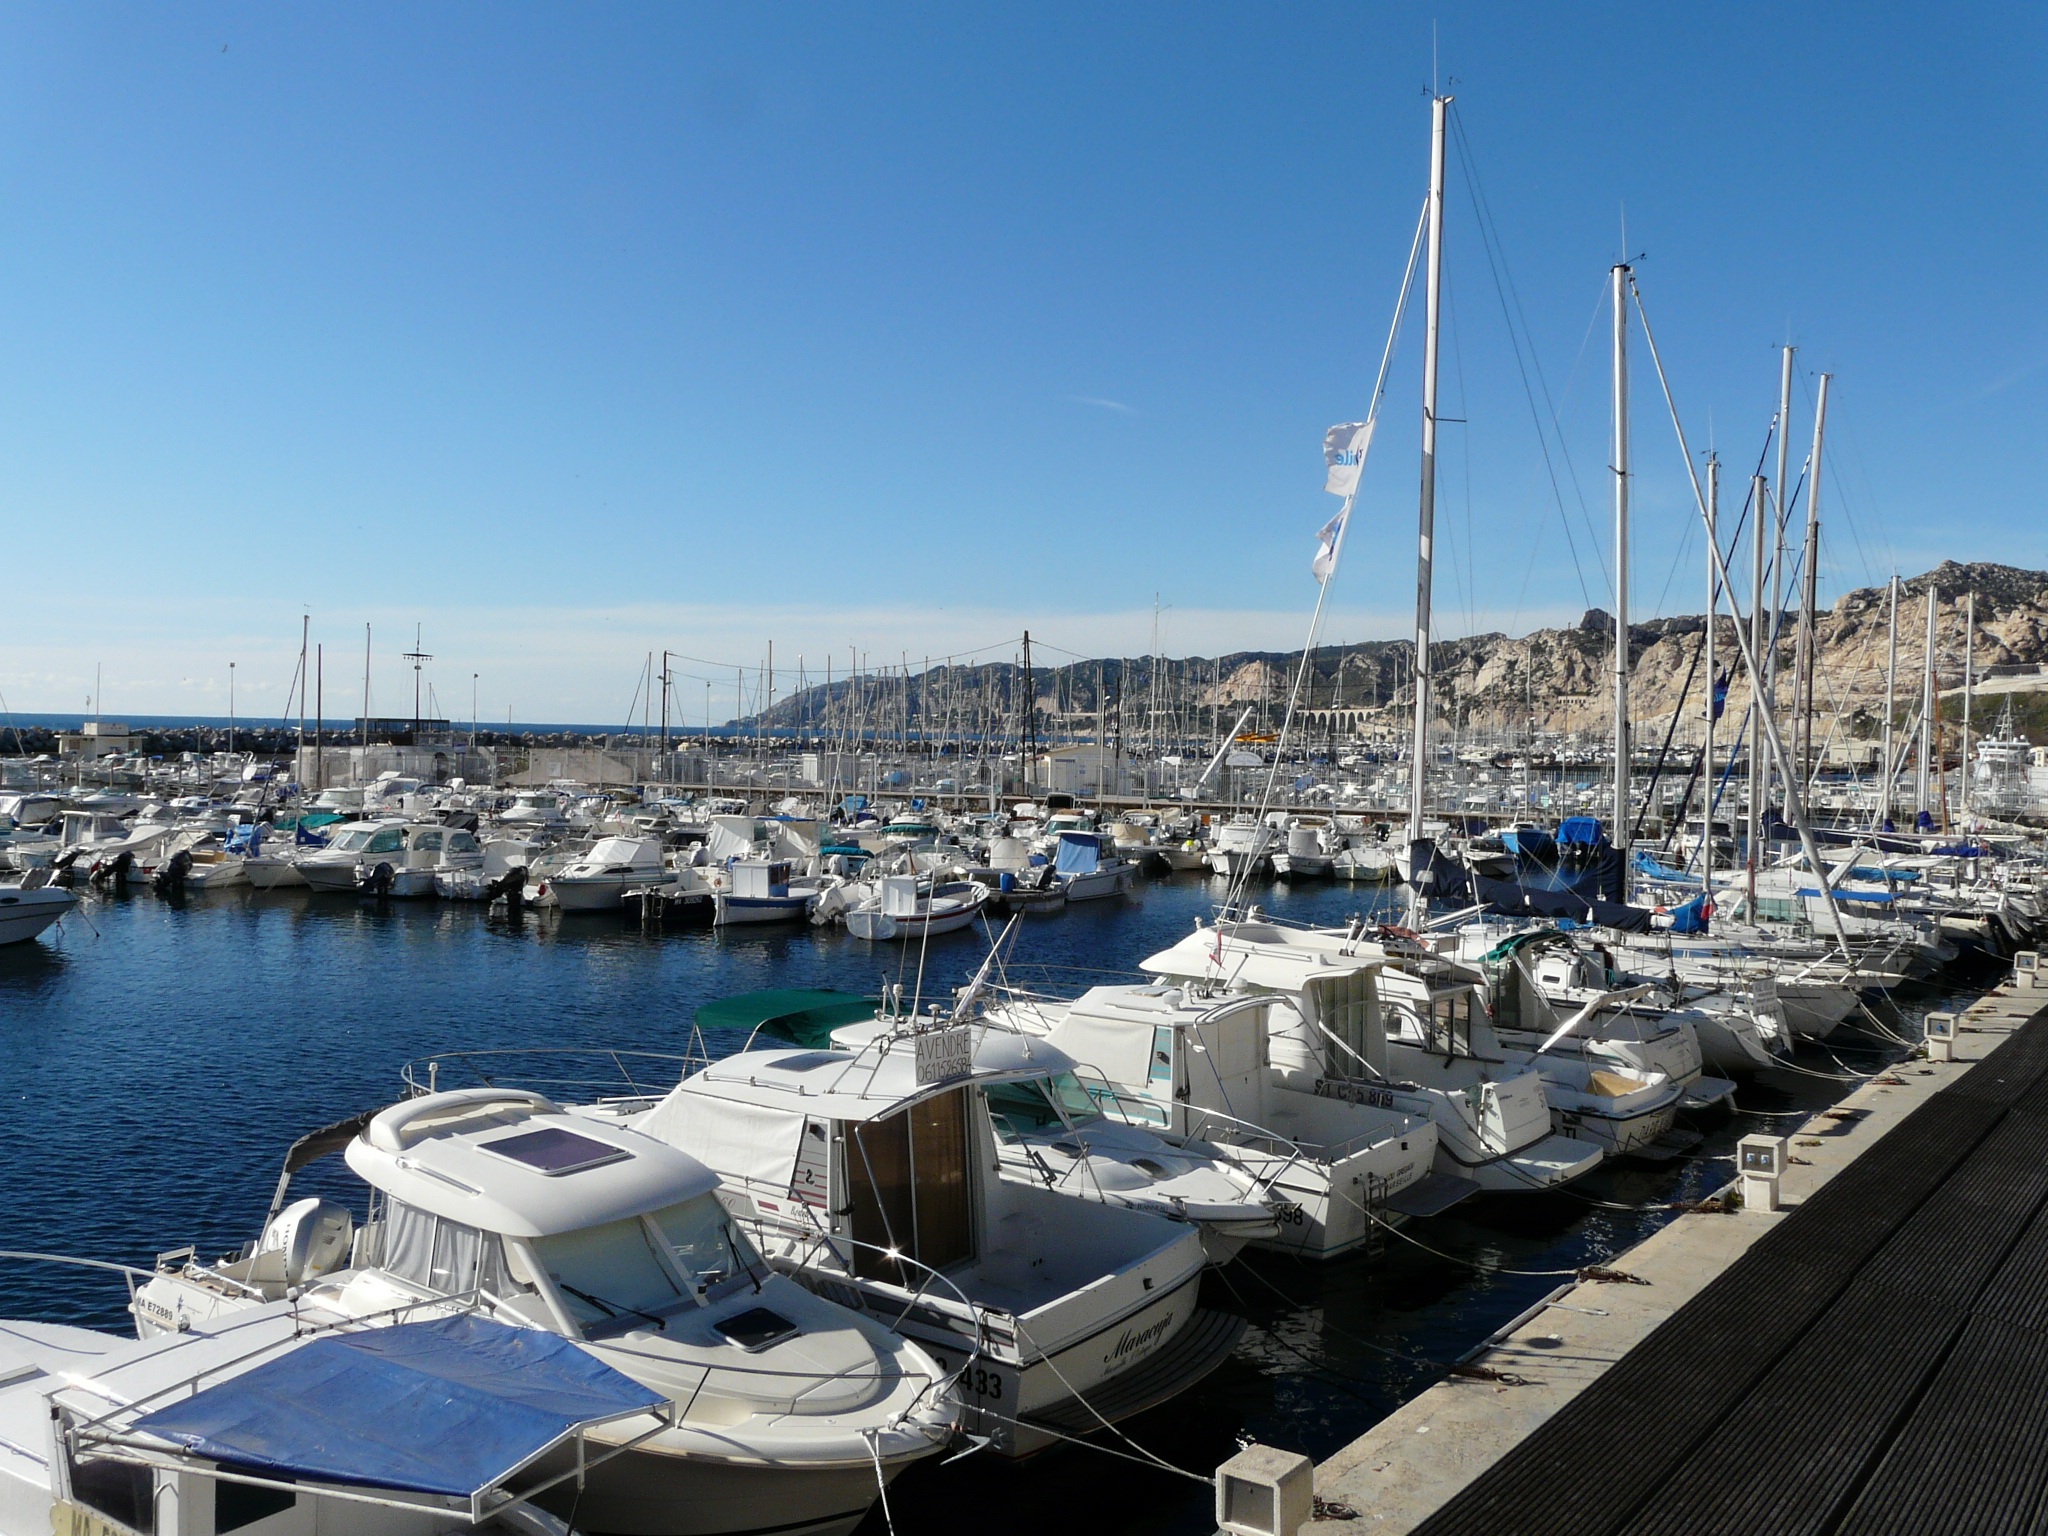
sea, dock, boat, cityscape, france, vehicle, mast, yacht, harbor, marina, port, infrastructure, sail, marseille, watercraft, old port